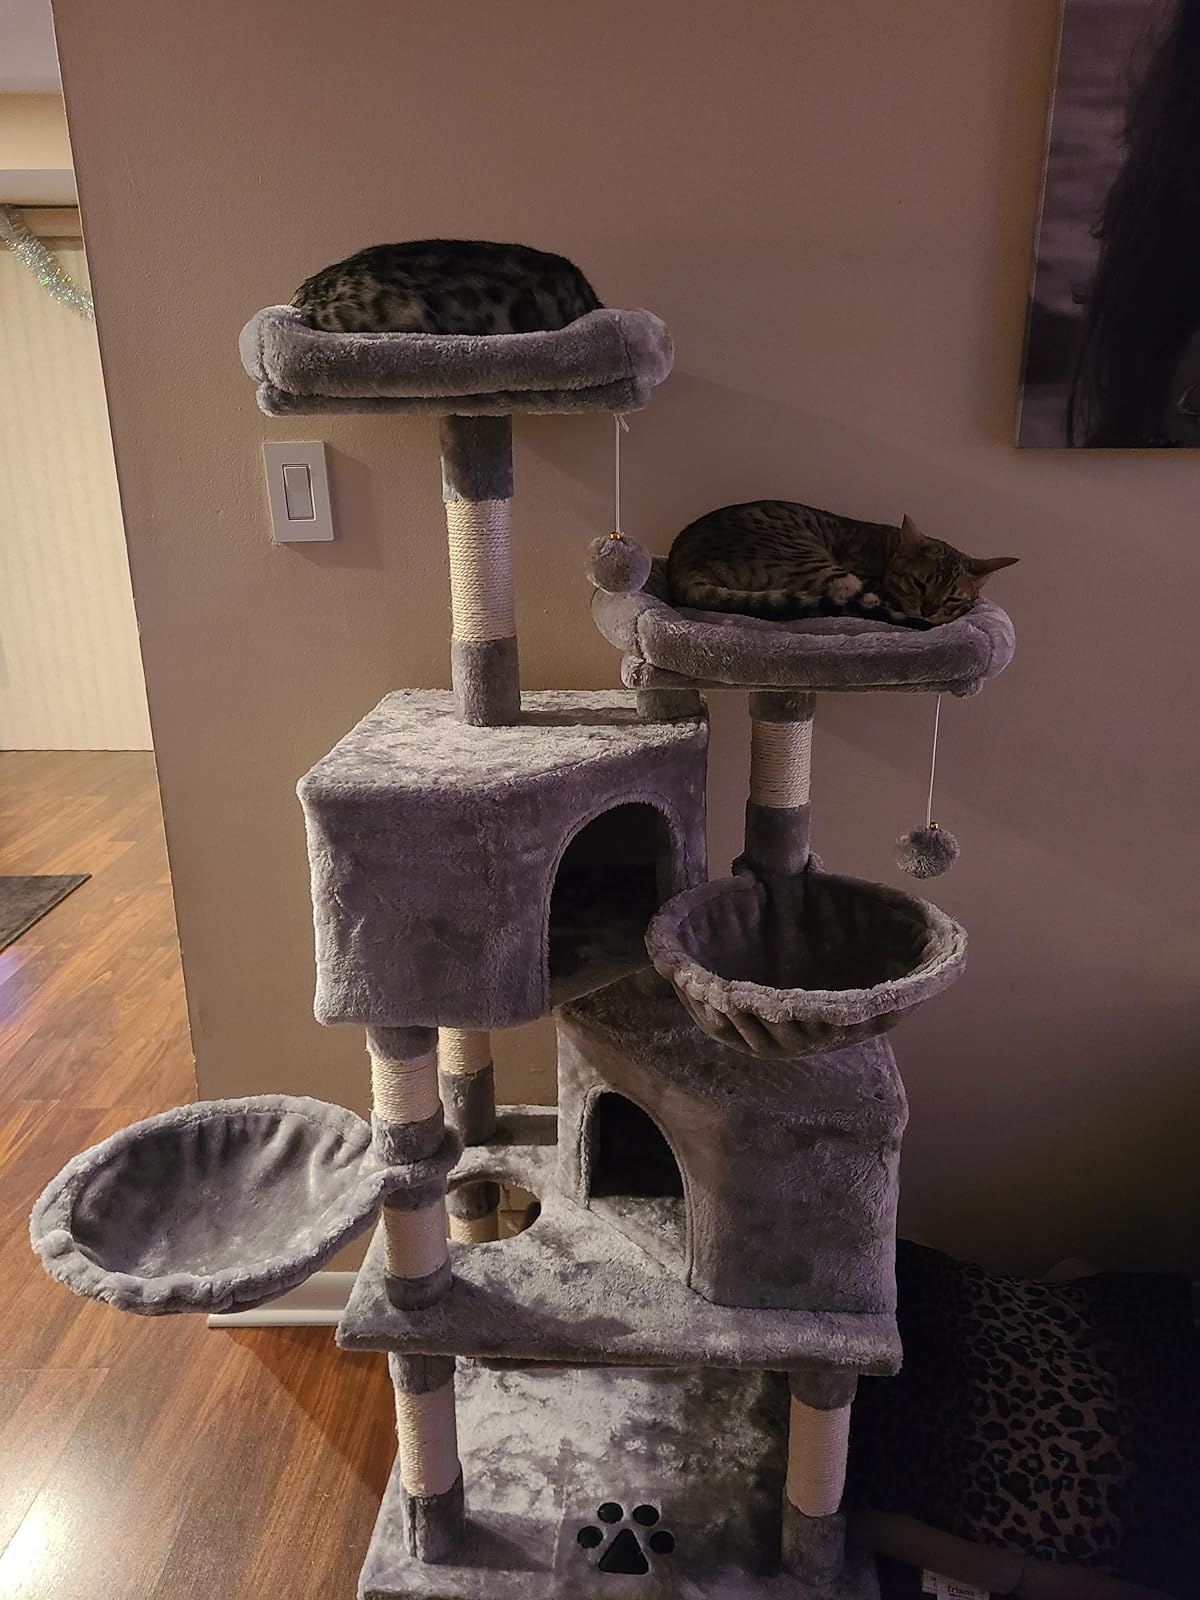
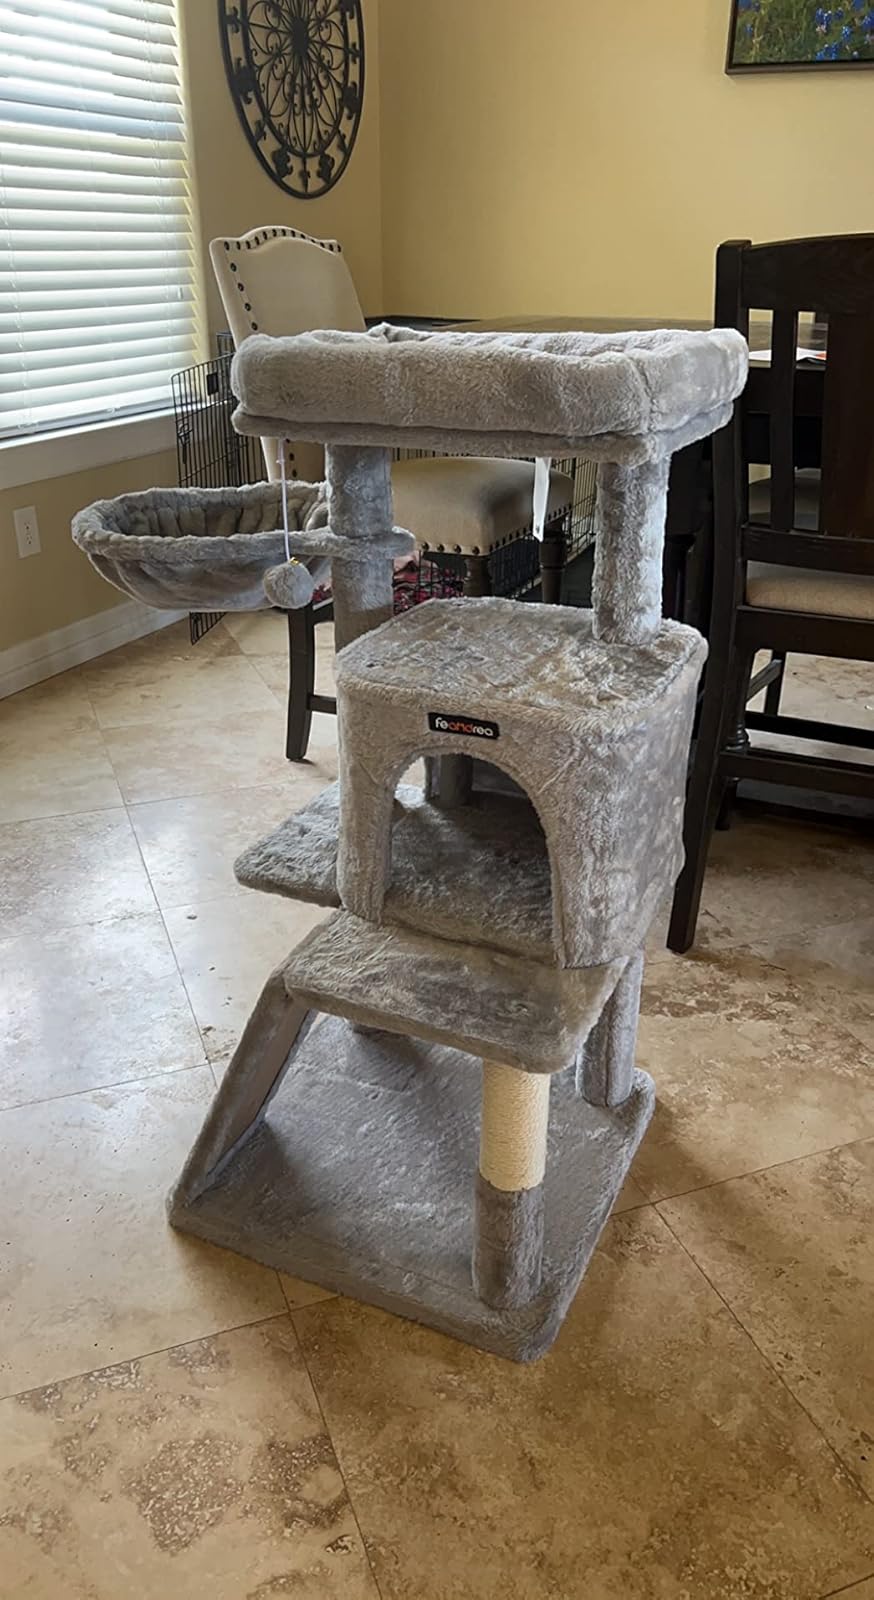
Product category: items_cat tree
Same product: no